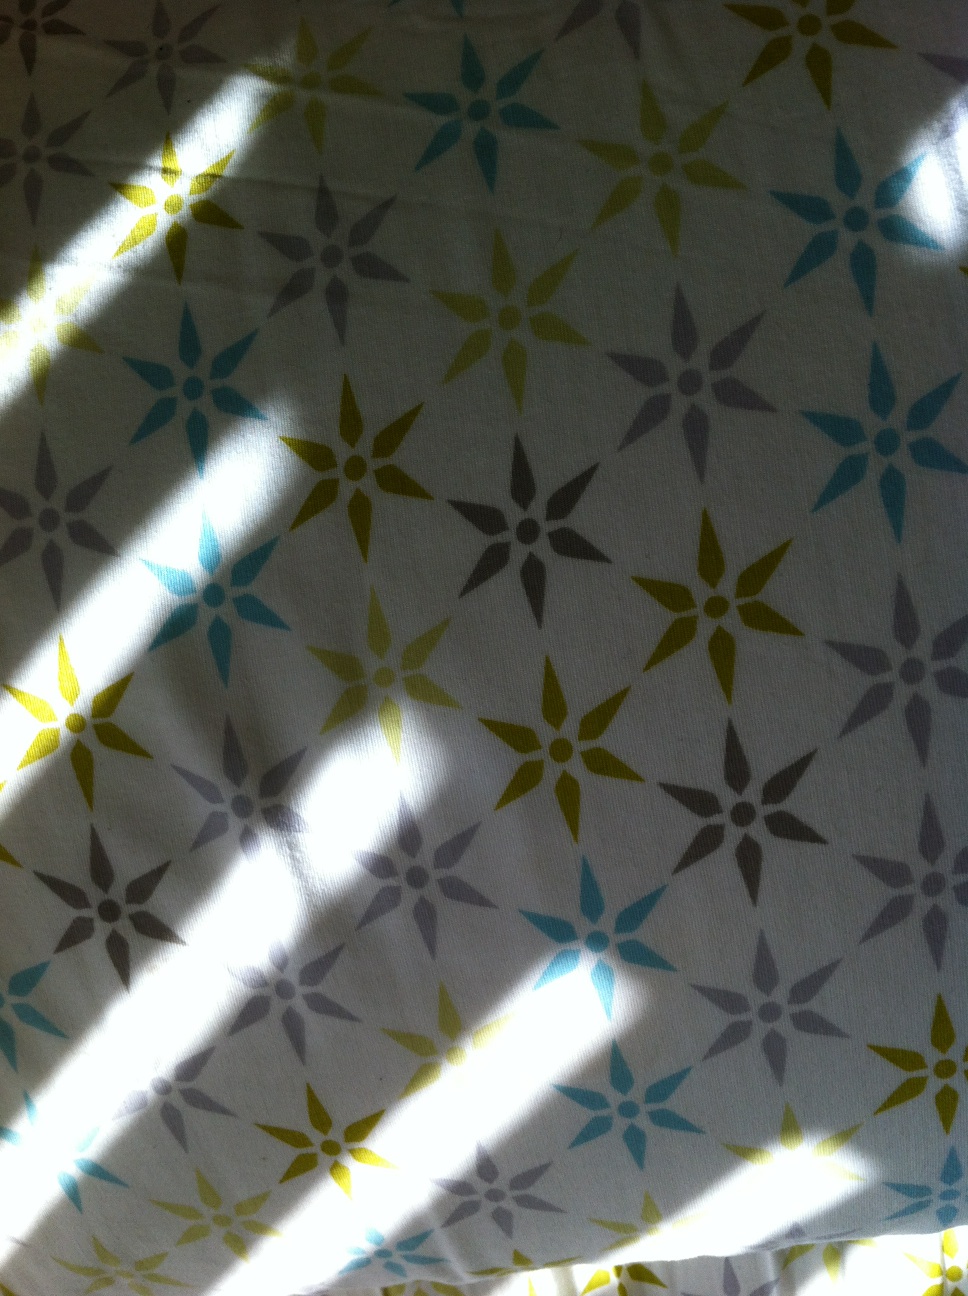Question: Do you see a bug anywhere? Thank you.
Answer: no